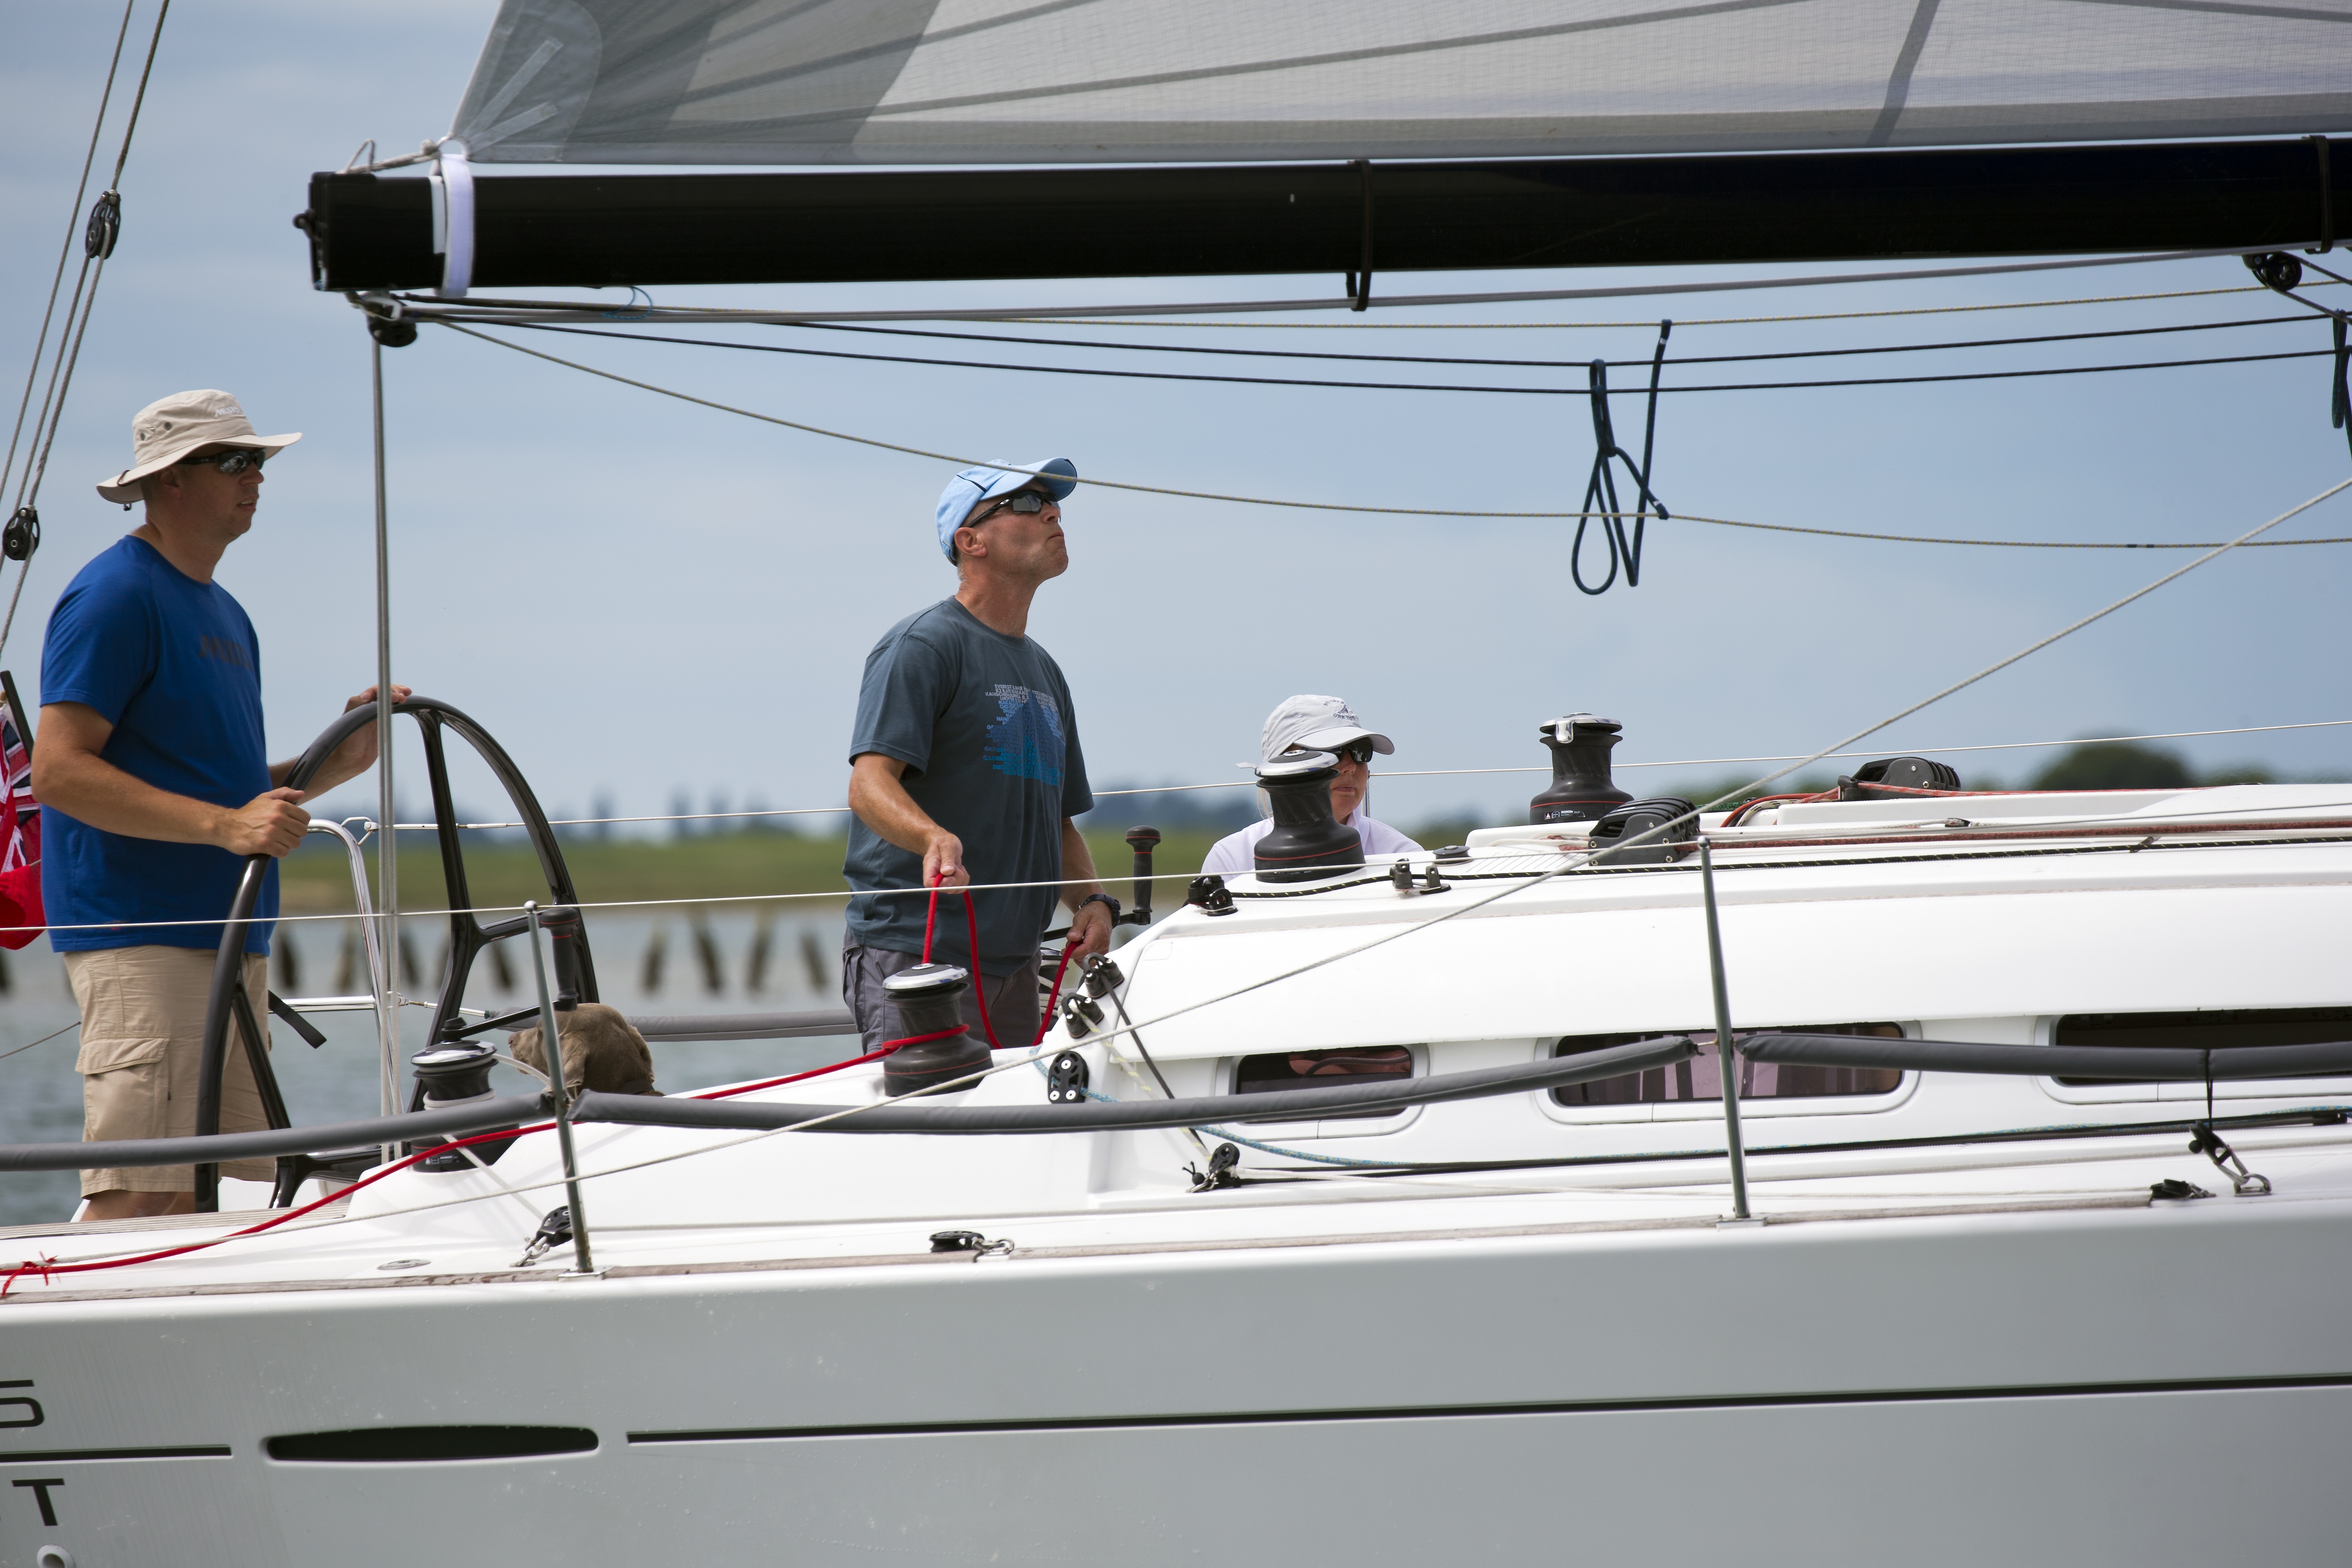
people, boat, dog, ship, vehicle, mast, sailing, sailboat, sail, watercraft, yachting, catamaran, sailing ship, tiller, hands on, skiff, windsports, dinghy sailing